Brandon Miele

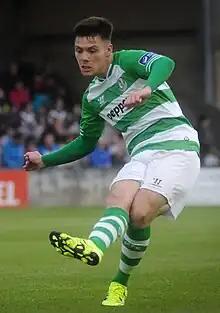
Miele in 2015

Brandon Miele (born 28 August 1994) is an Irish former professional footballer. A midfielder, he last played for League of Ireland Premier Division club St Patrick's Athletic, having previously played for his first senior club Shamrock Rovers for four years.